Pericles

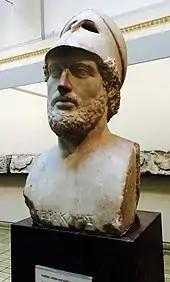
Bust of Pericles, Roman copy of a Greek original, British Museum

In the spring of 472 BC, Pericles presented "The Persians" of Aeschylus at the Greater Dionysia as a liturgy, demonstrating that he was one of the wealthier men of Athens. Simon Hornblower has argued that Pericles' selection of this play, which presents a nostalgic picture of Themistocles' famous victory at Salamis, shows that the young politician was supporting Themistocles against his political opponent Cimon, whose faction succeeded in having Themistocles ostracized shortly afterward.